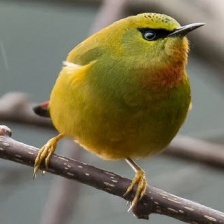
Species: FIRE TAILLED MYZORNIS
Scientific name: MYZORNIS PYRRHOURA